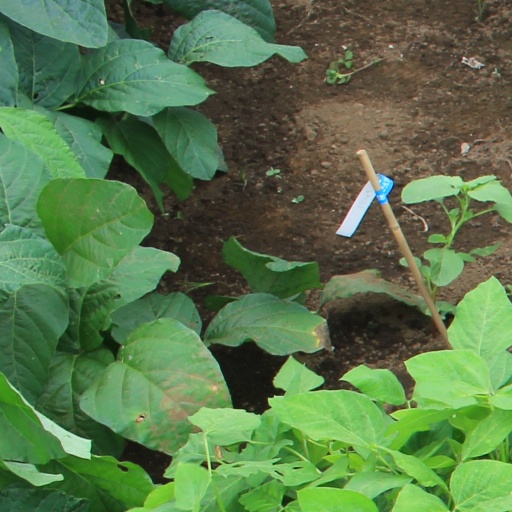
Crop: soybean